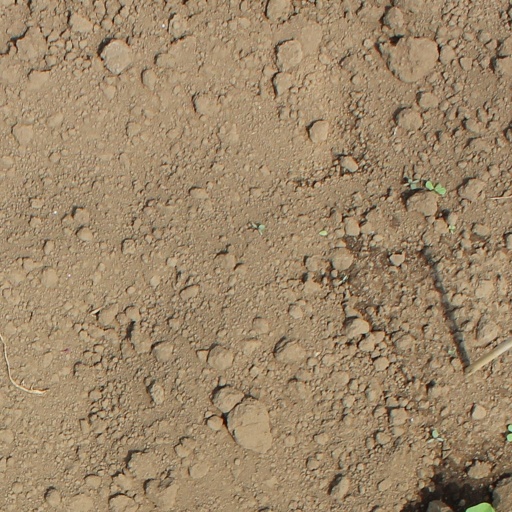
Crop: soybean